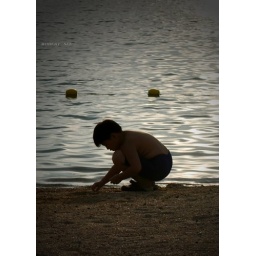
boy by the beach